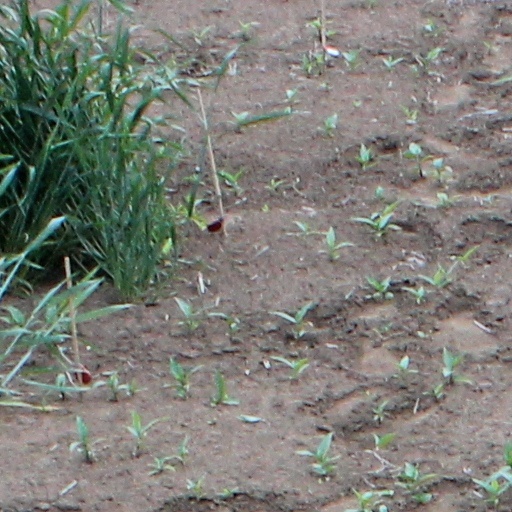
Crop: wheat